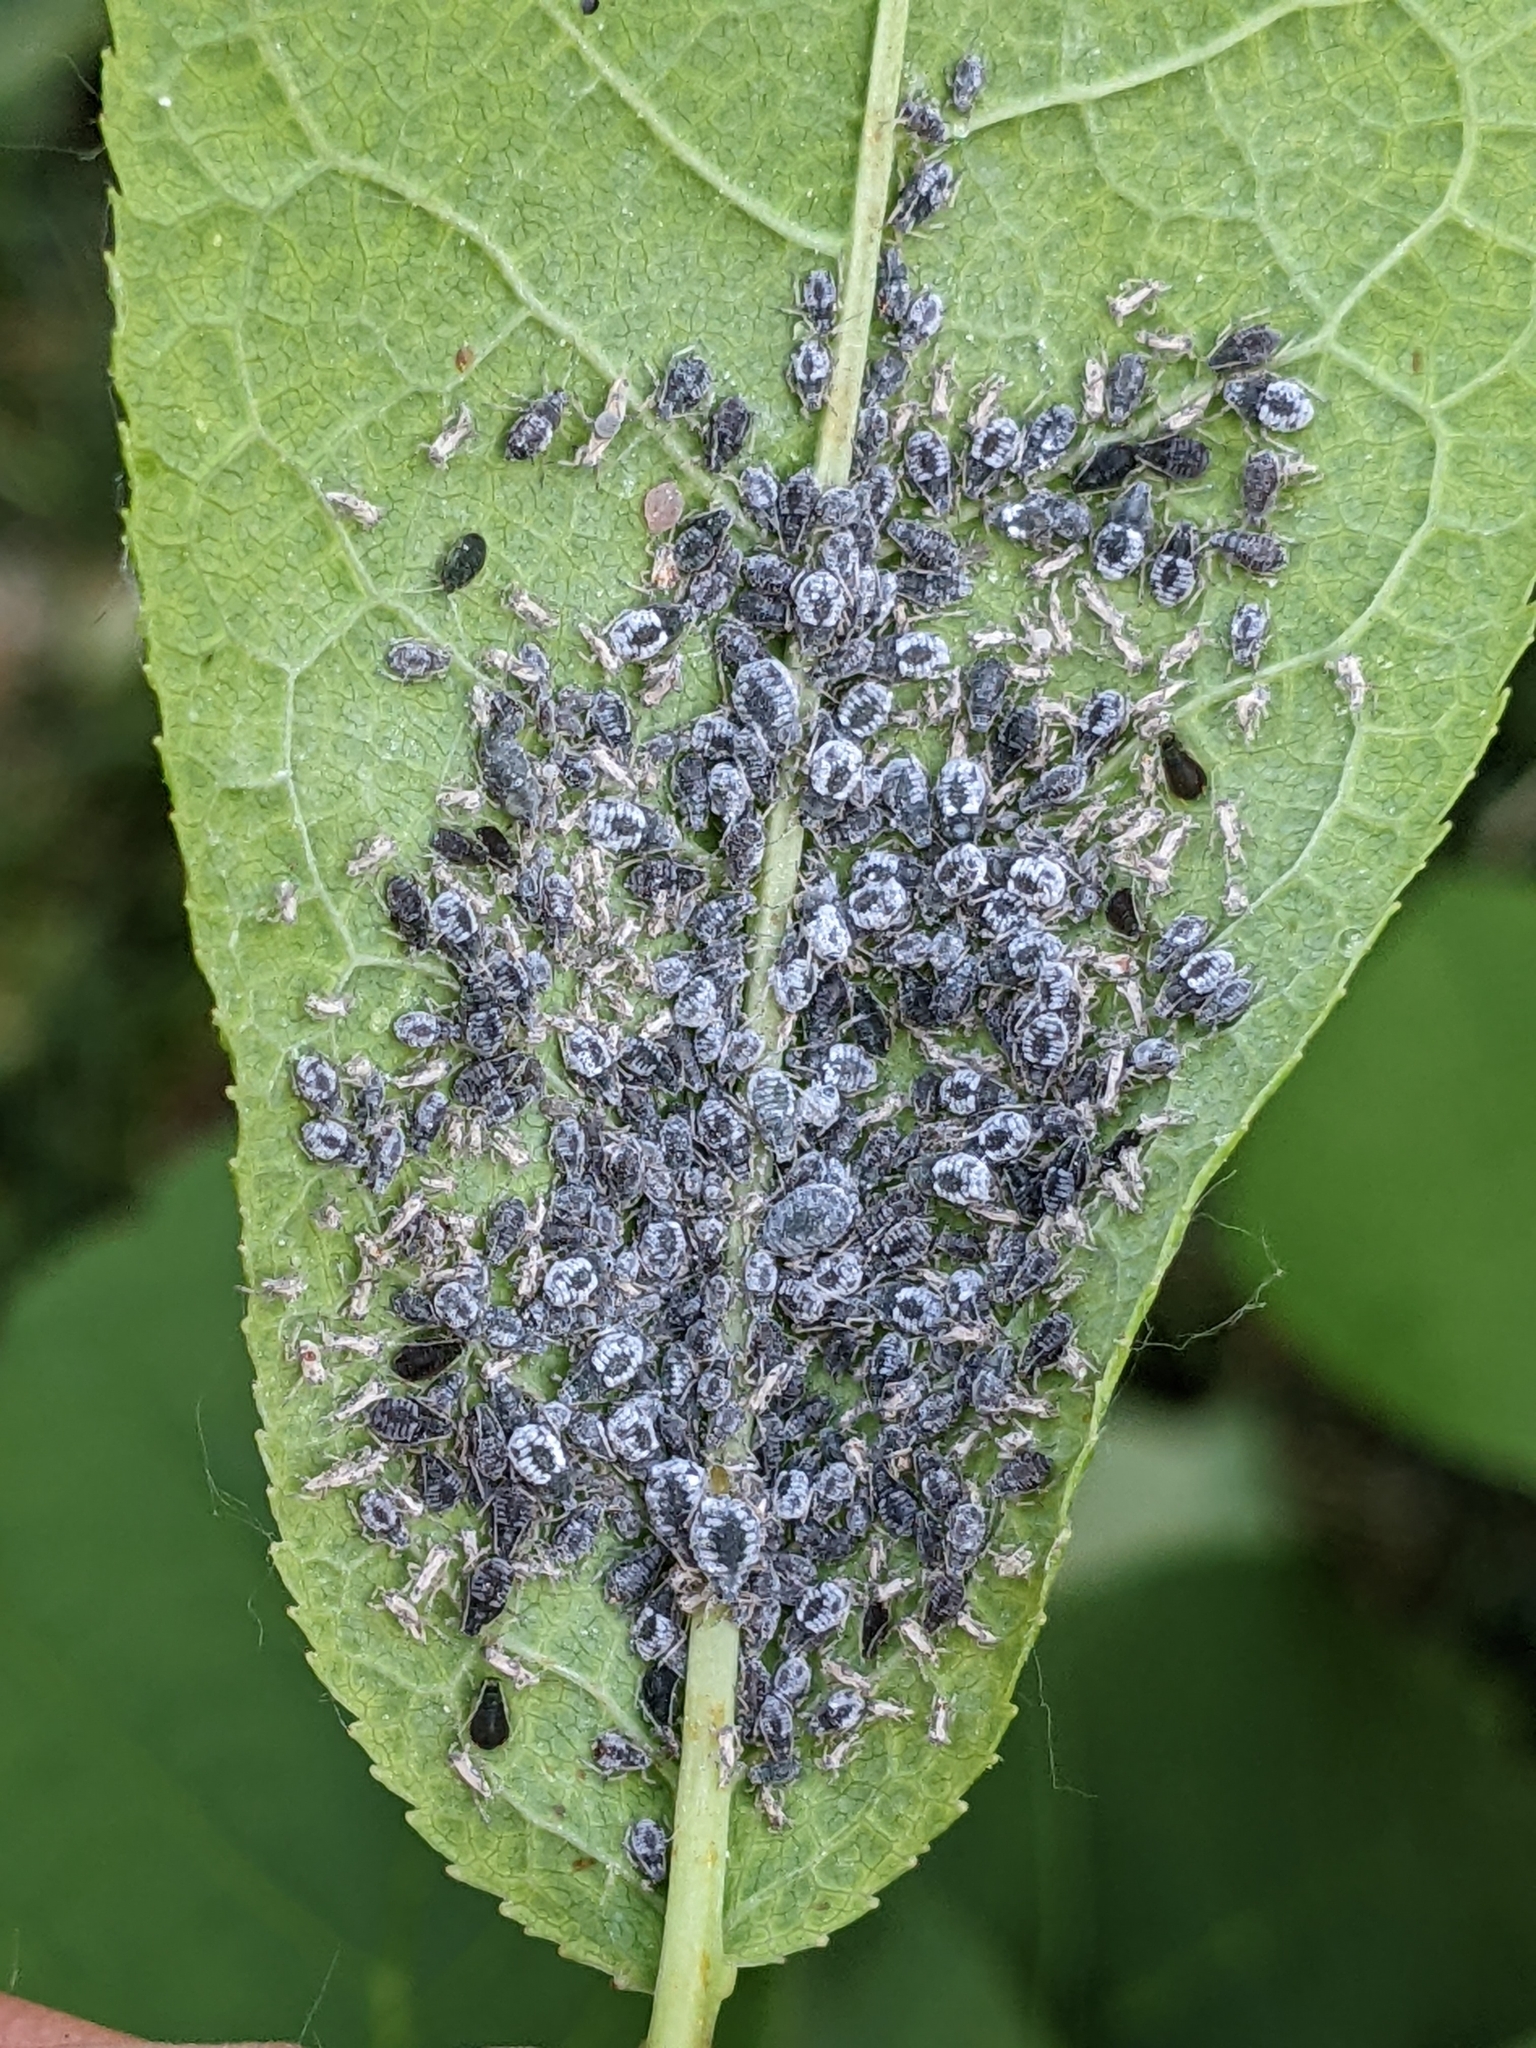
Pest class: bird_cherry_oat_aphid